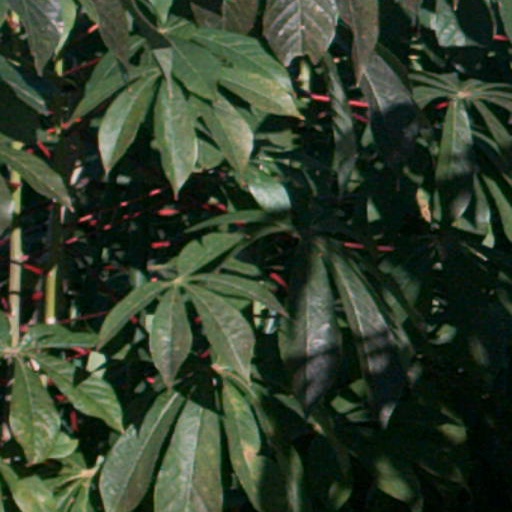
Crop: cassava